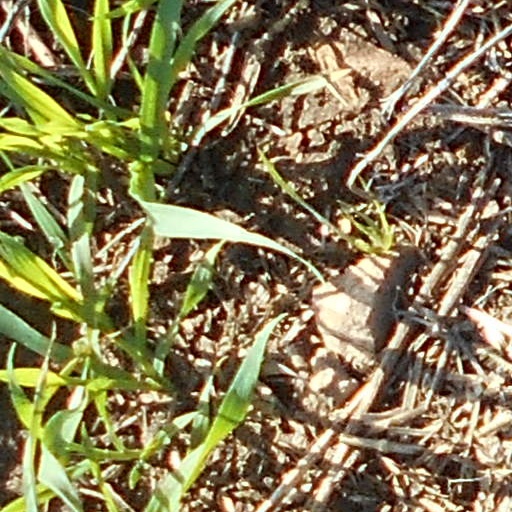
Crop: wheat